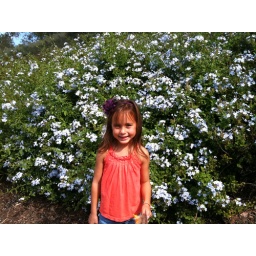
Taylor by blue flowers